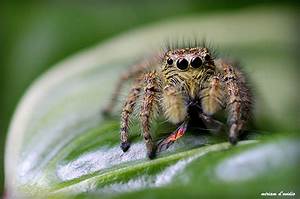
Label: ragno